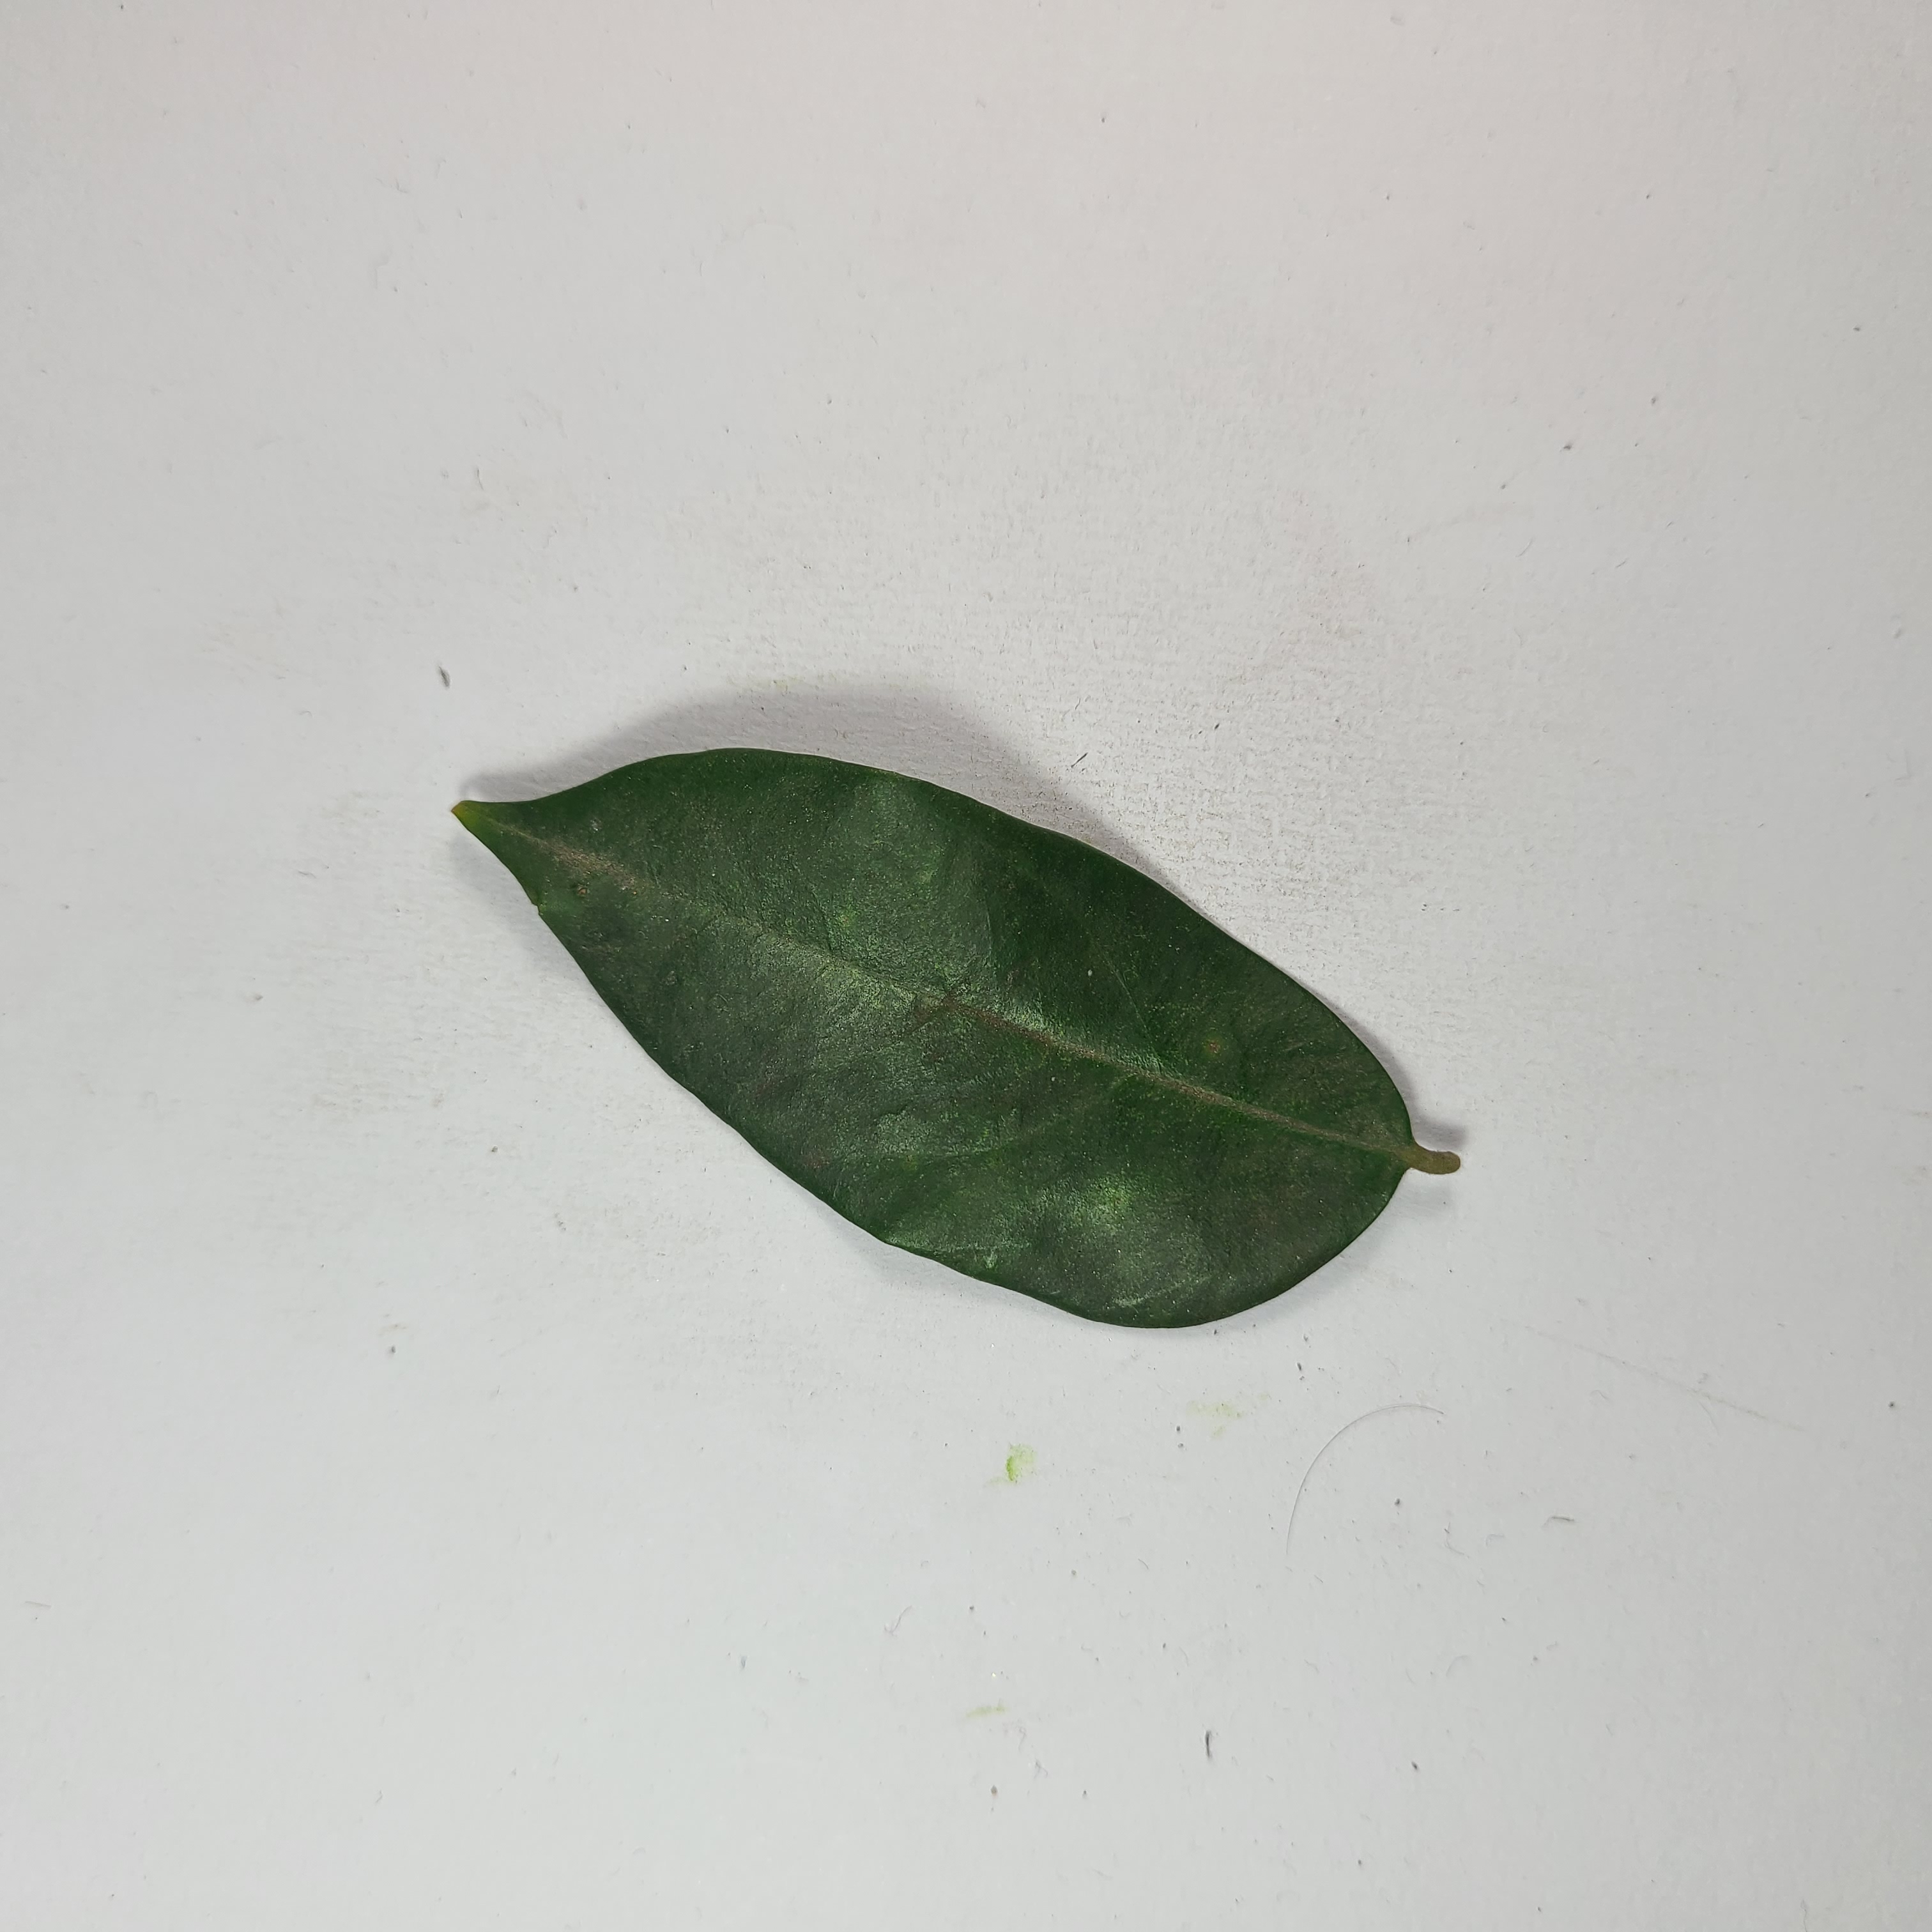
Label: Healthy Leaves